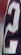
Number: 2